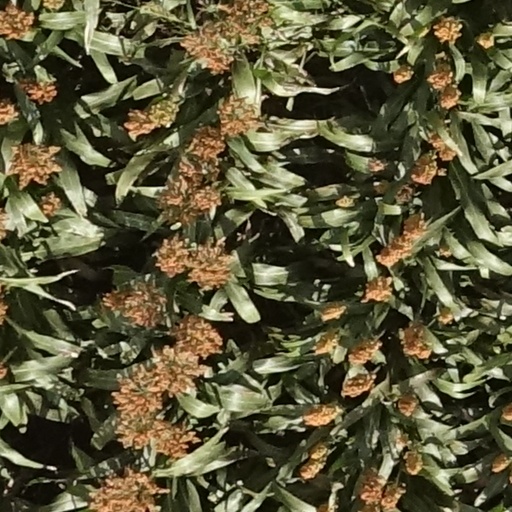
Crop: sorghum